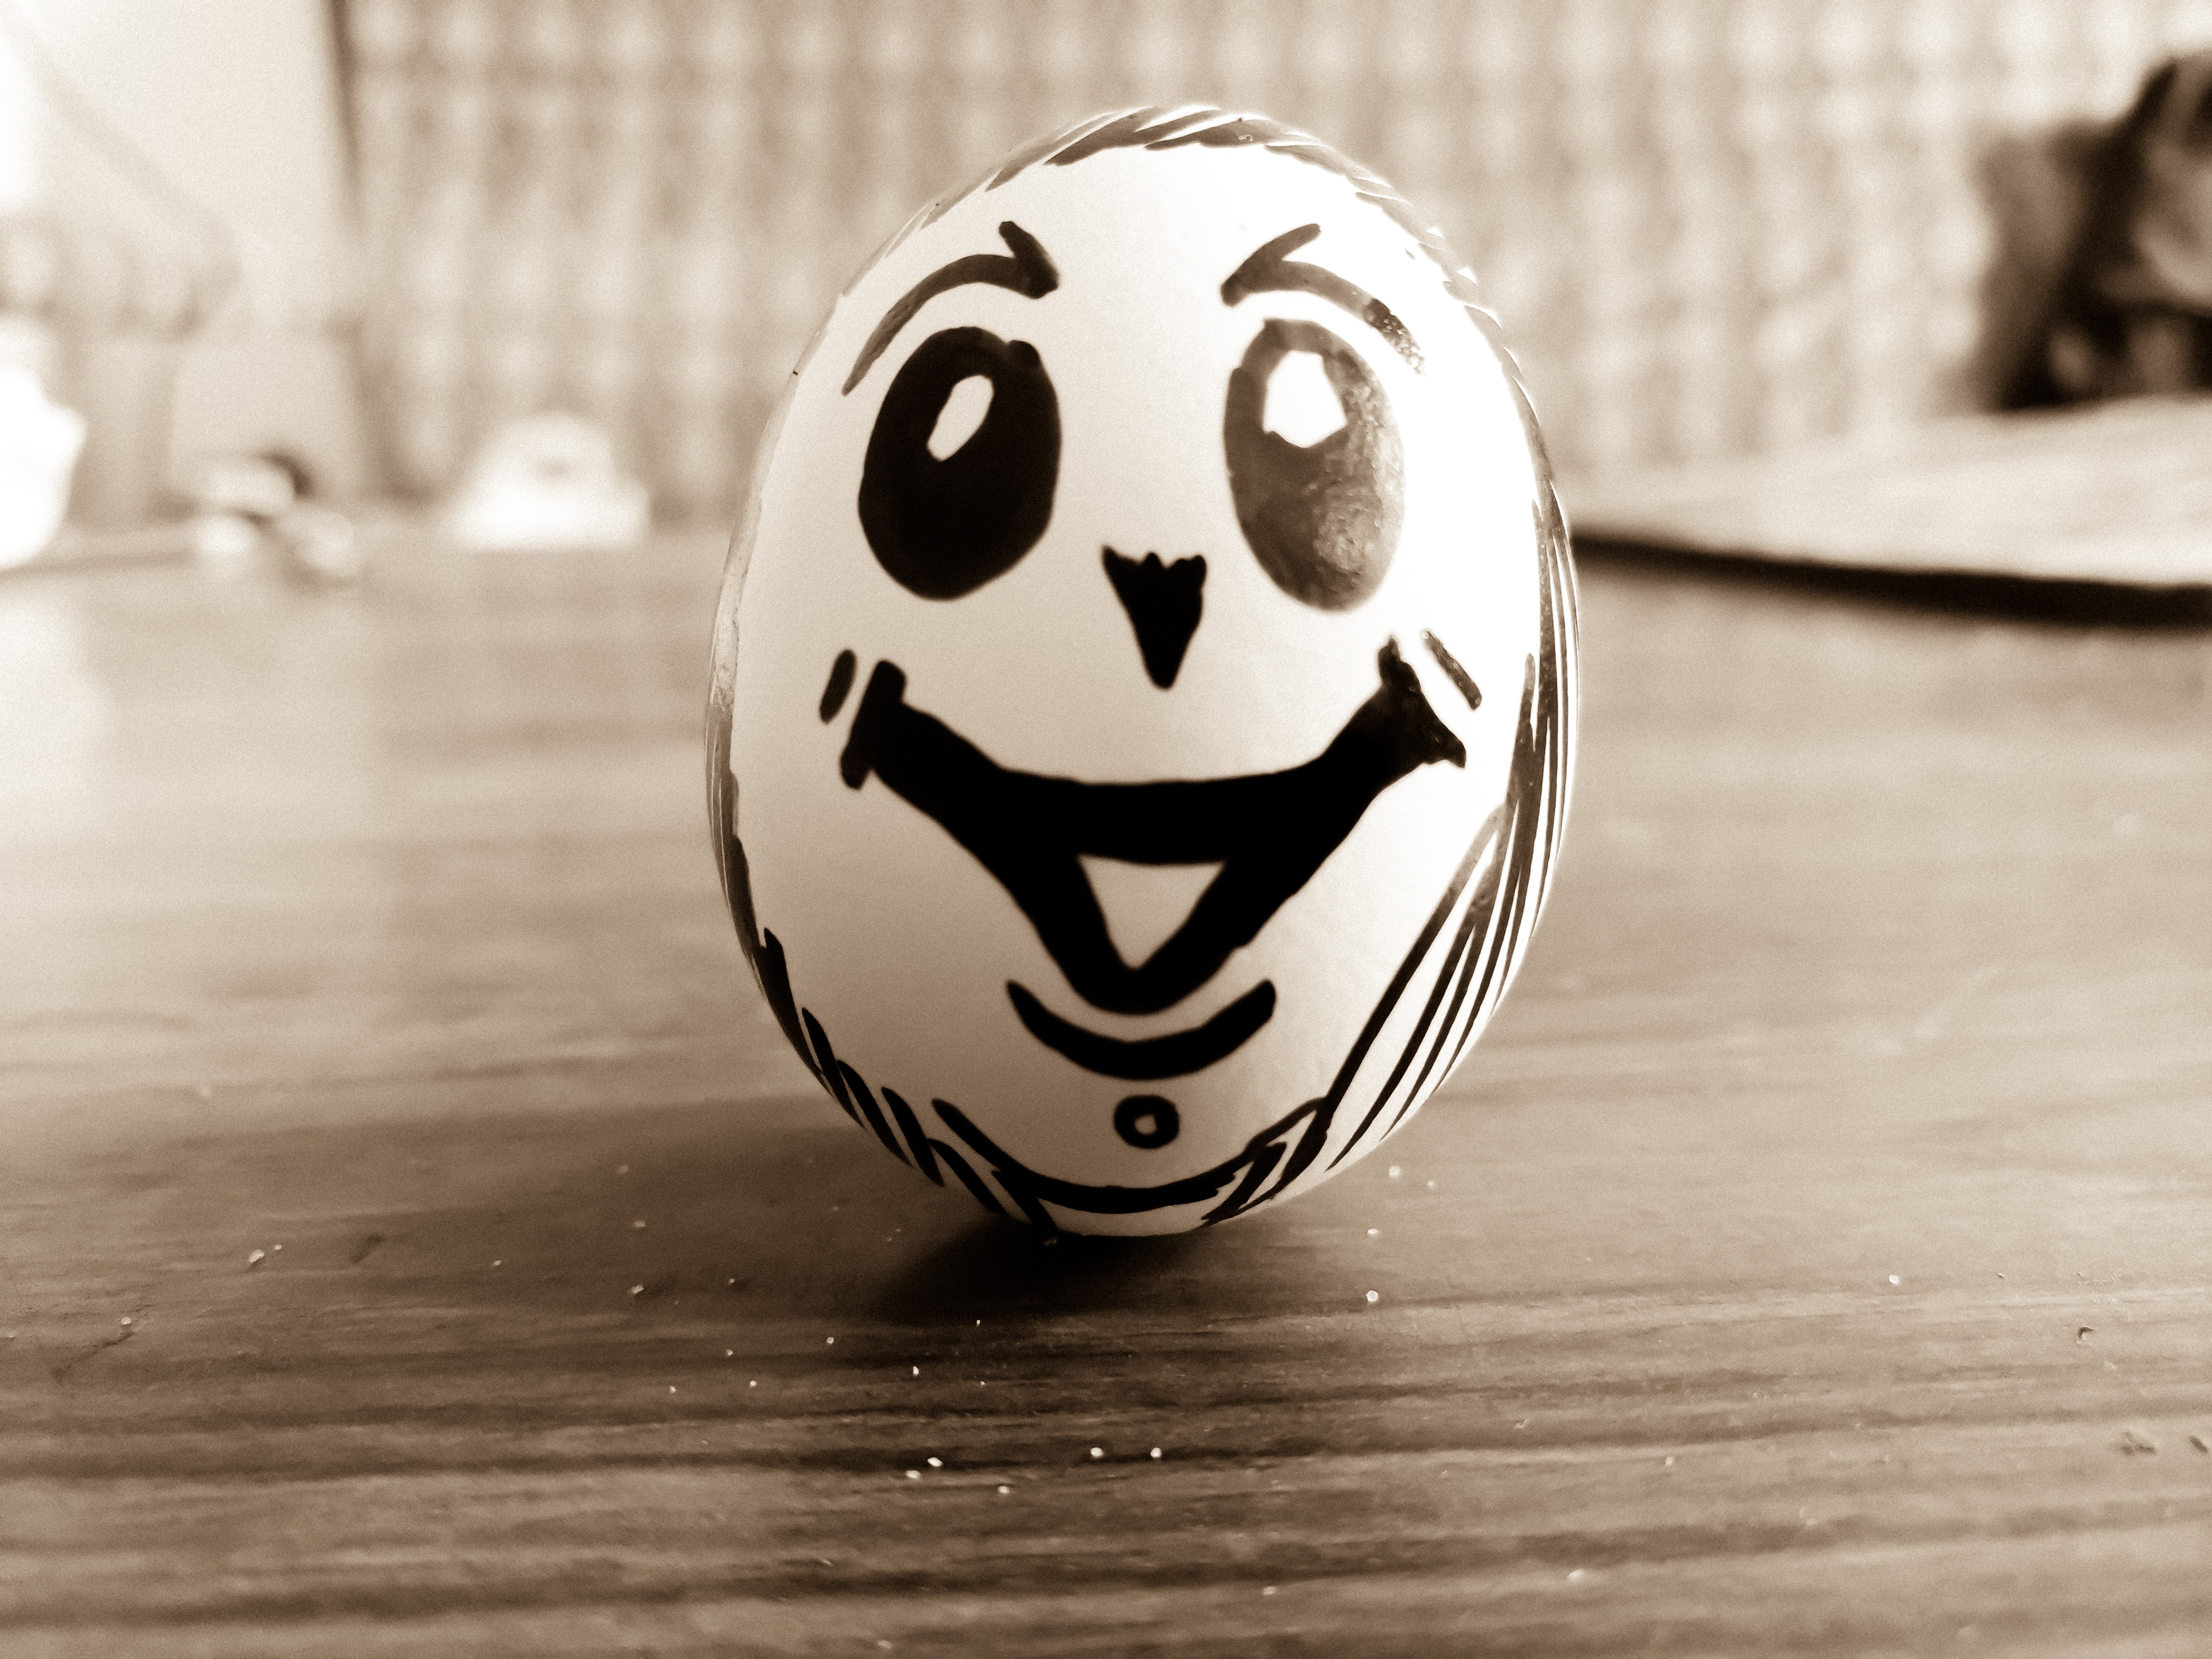
white, black, art, ball, carving